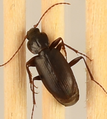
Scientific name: Calathus advena
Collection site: Rocky Mountains NEON (RMNP), plot RMNP_012